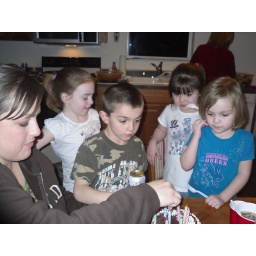
Justin and Madison are making sure that Amy knows how to put the candles in the cake correctly.